A3!

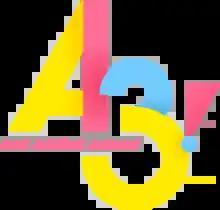

A3! (acronym for "Act! Addict! Actors!") is a Japanese mobile game developed by Liber Entertainment. The game was released on January 27, 2017, in Japan. It was given a worldwide English release on October 23, 2019, which later ended services in November 2021. The success of the game led to several adaptations for the franchise, including stage plays, an anime series, and 2 live action movies.